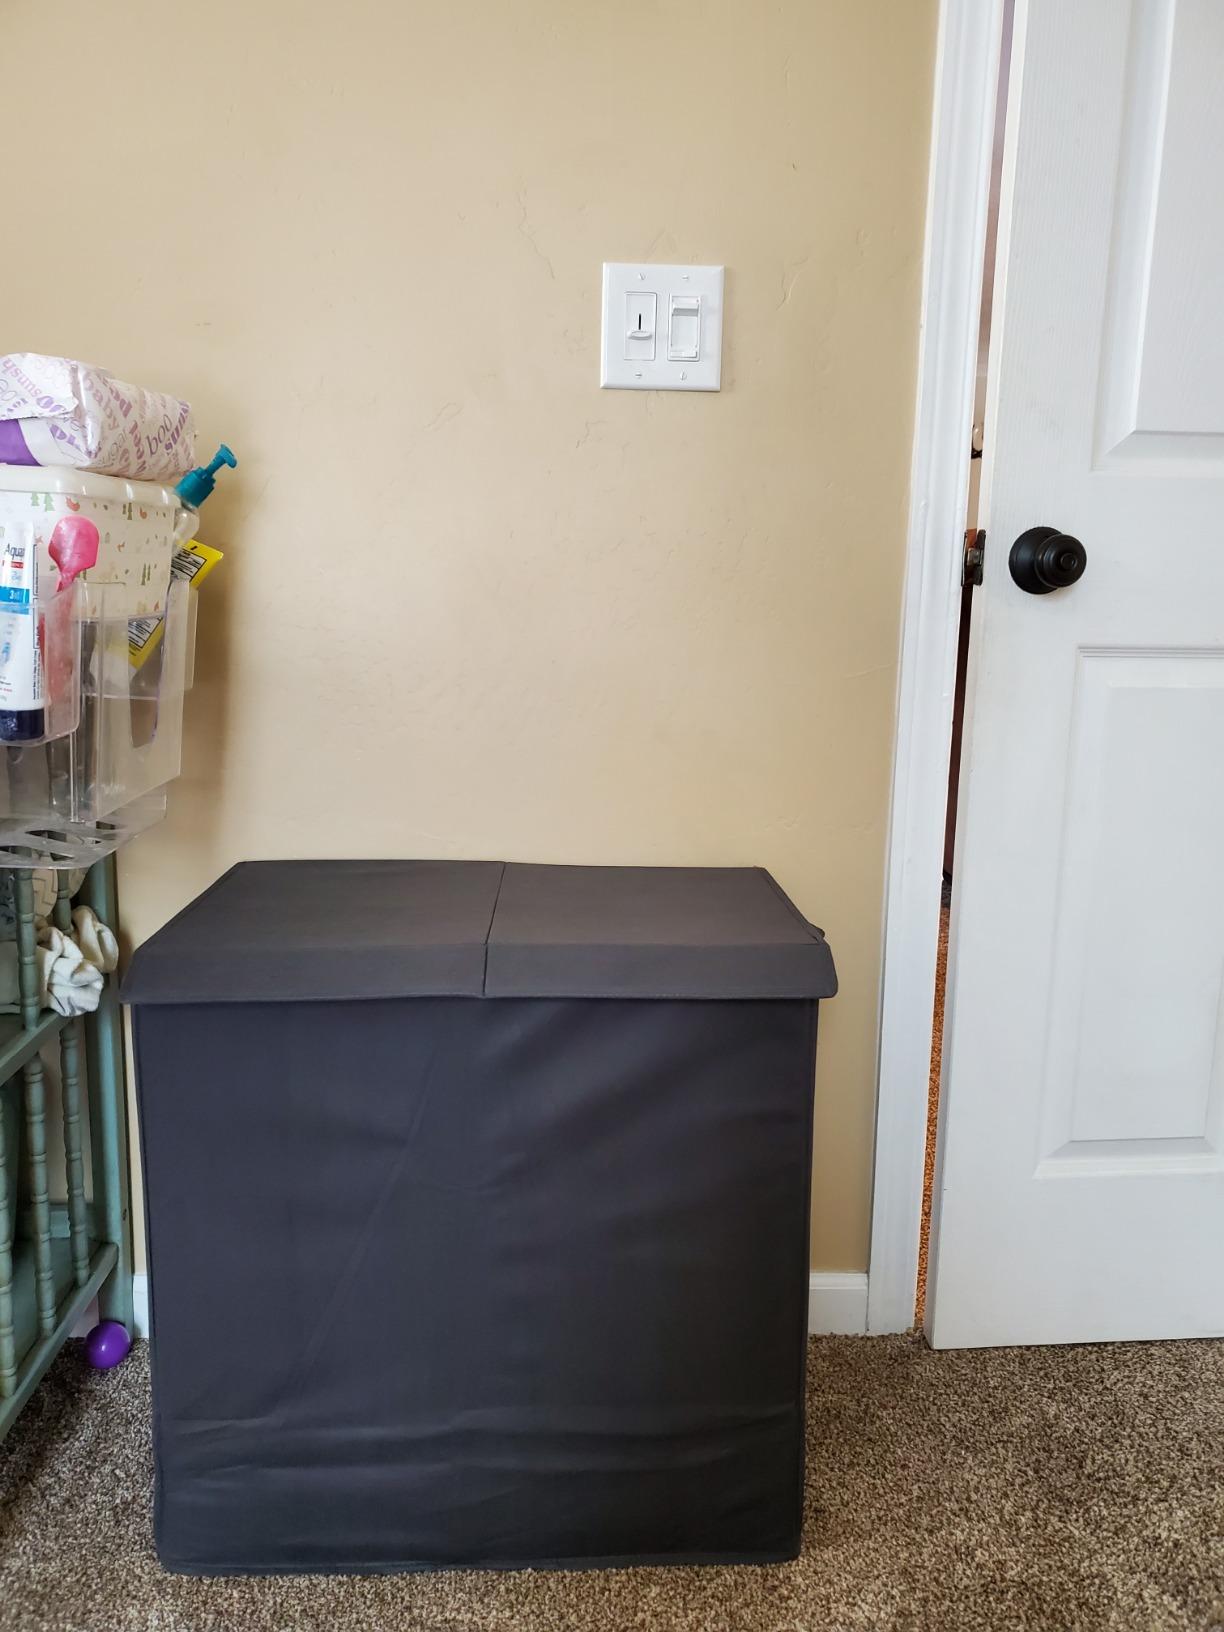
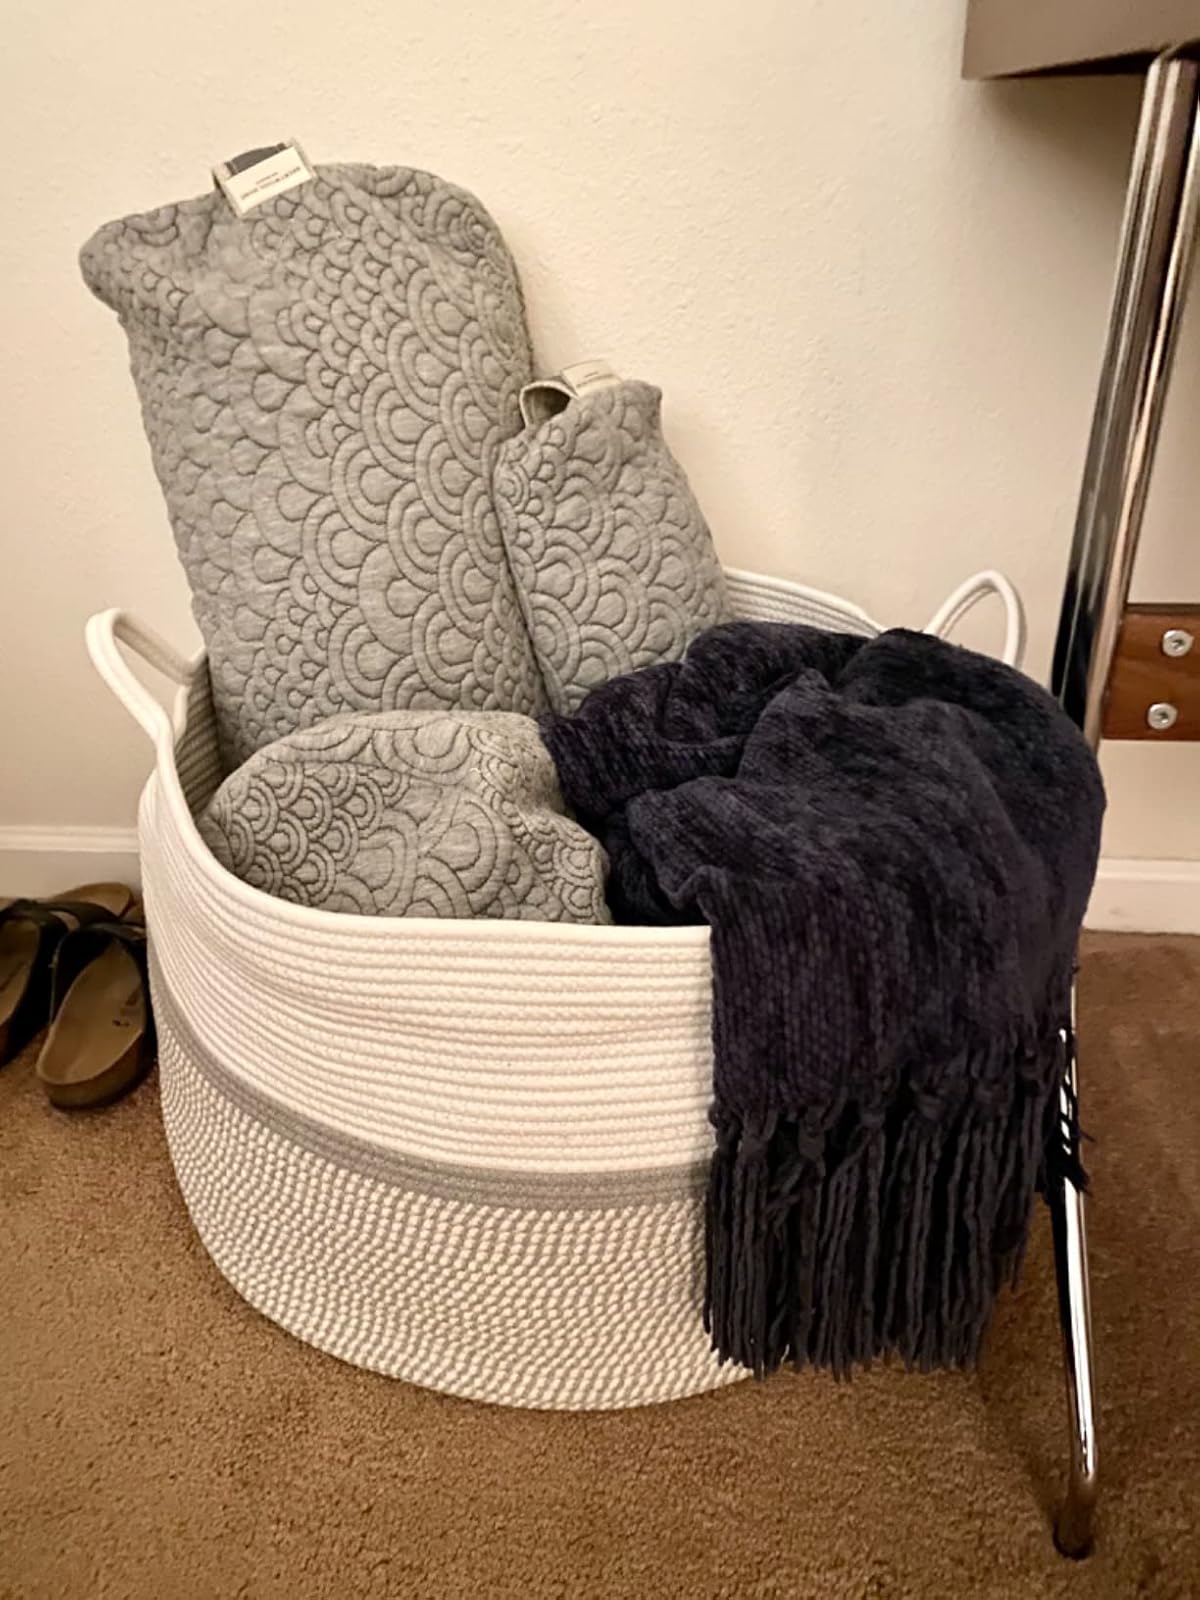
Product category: items_hamper
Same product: no